Hippodrome Theater (Cleveland)

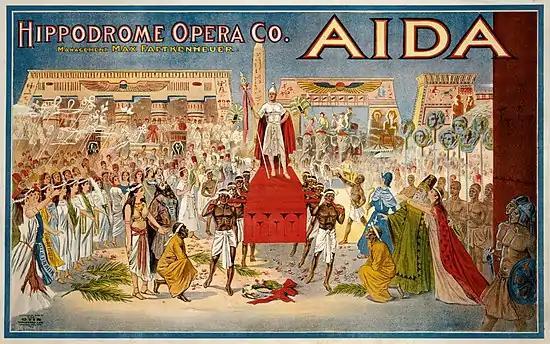
Poster from a 1908 production of "Aida" at the Hippodrome Theater

The Hippodrome Theater was located at 720 Euclid Ave in Cleveland, Ohio. In its day, it was a very lavish theater and ranked as one of the world's greatest playhouses.